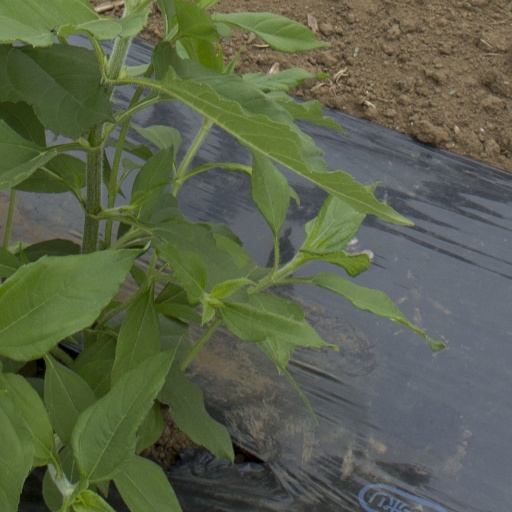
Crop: Jerusalem artichoke